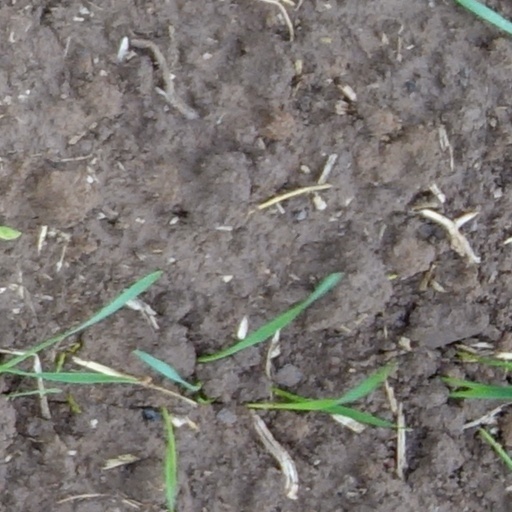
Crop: wheat